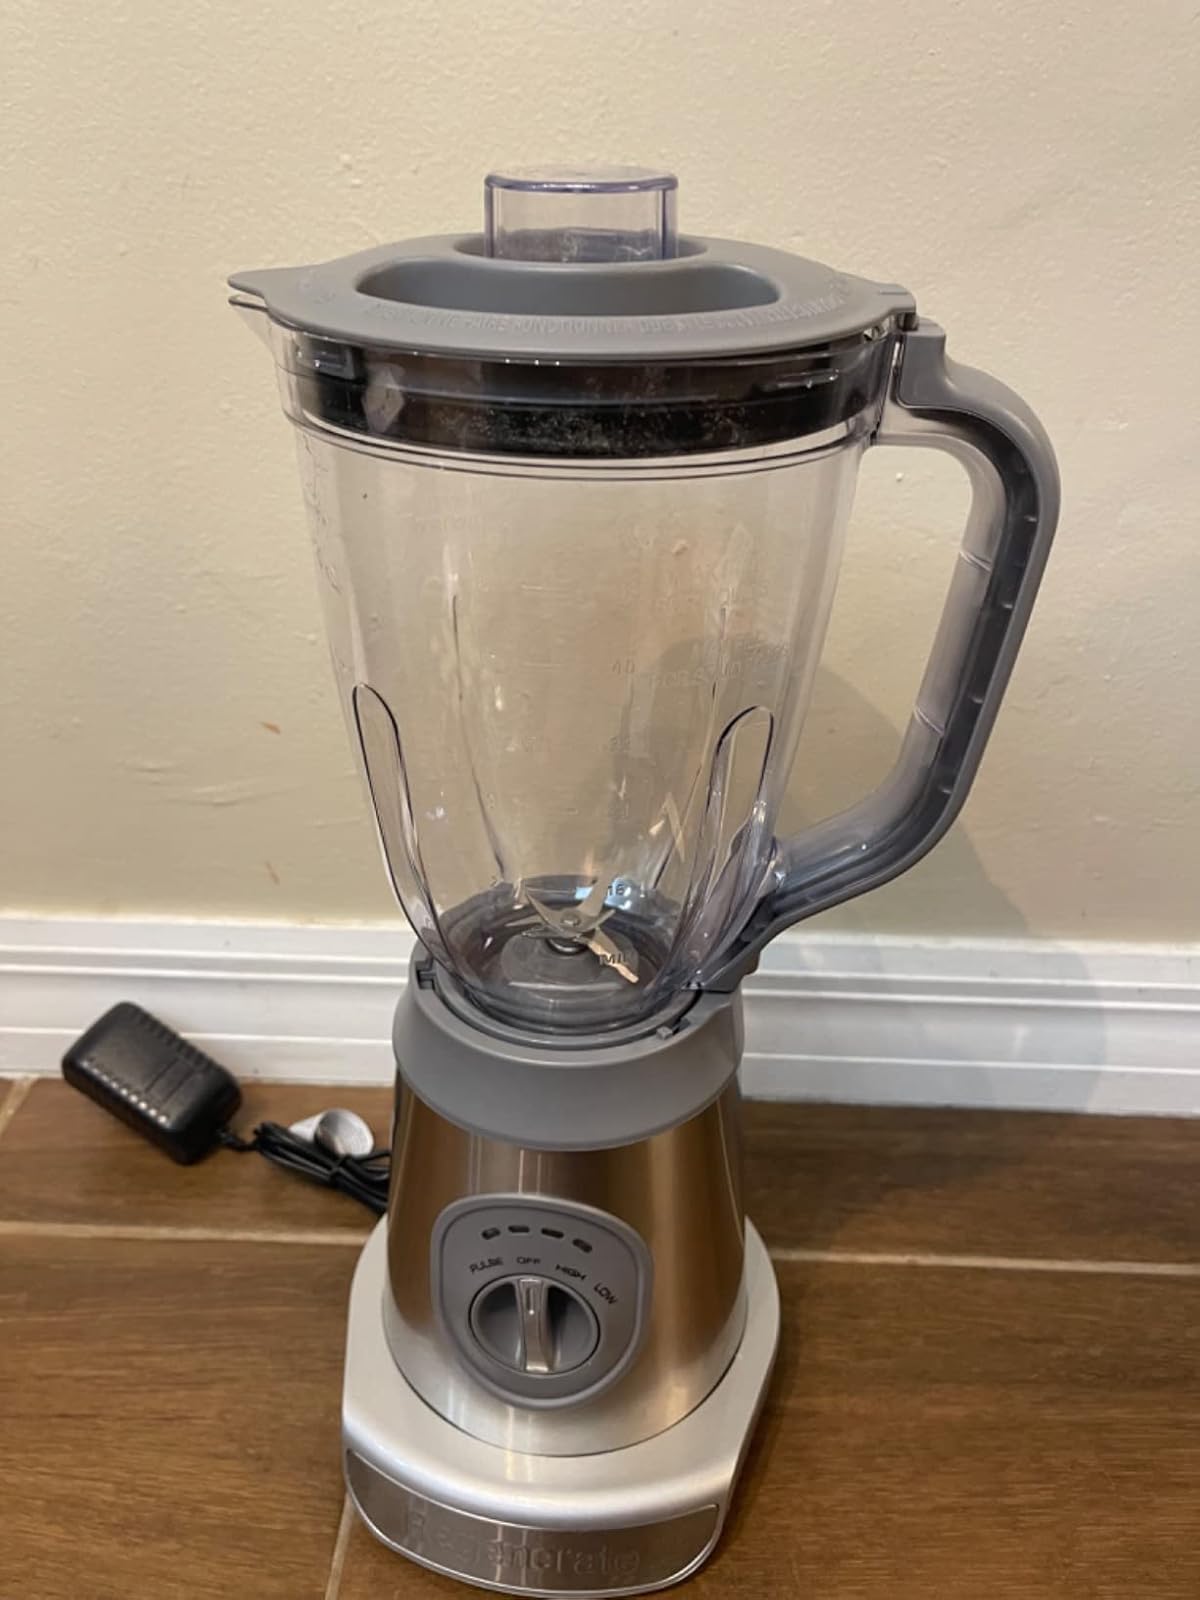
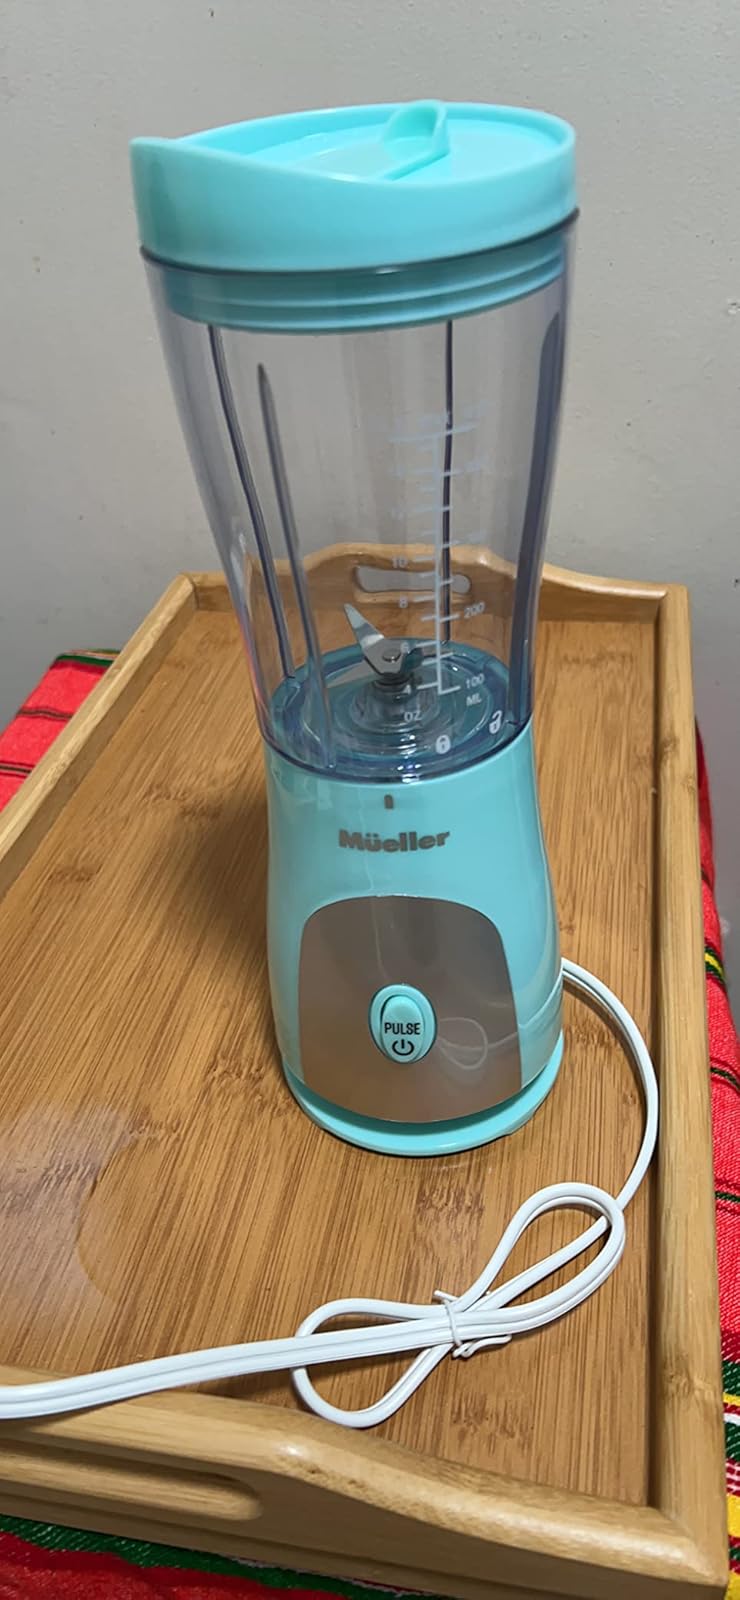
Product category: items_blender
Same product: no